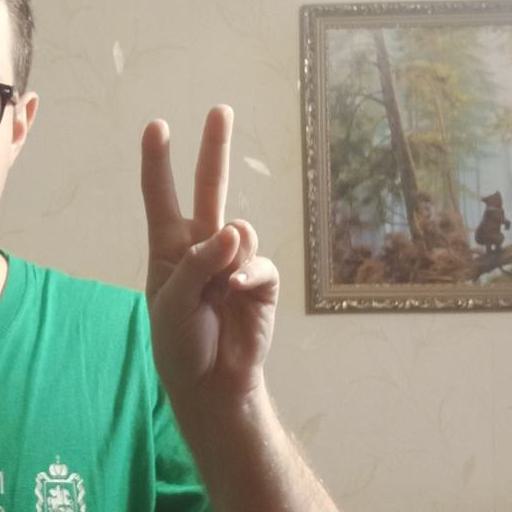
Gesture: peace